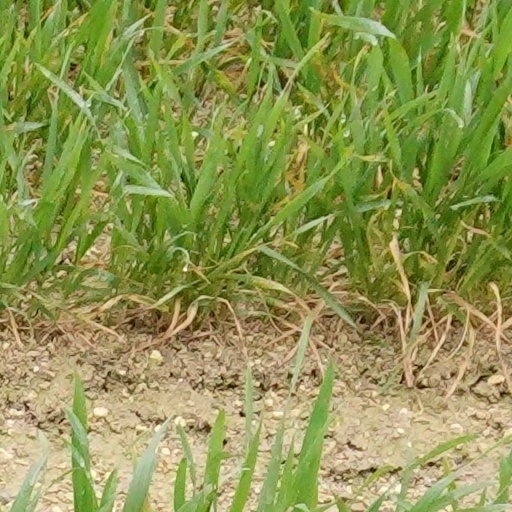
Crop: wheat